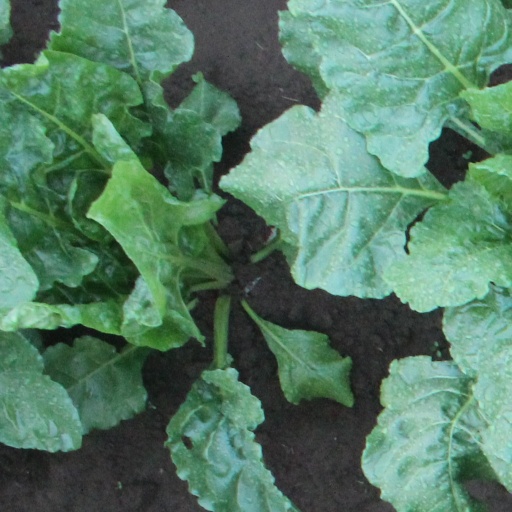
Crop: sugar beet